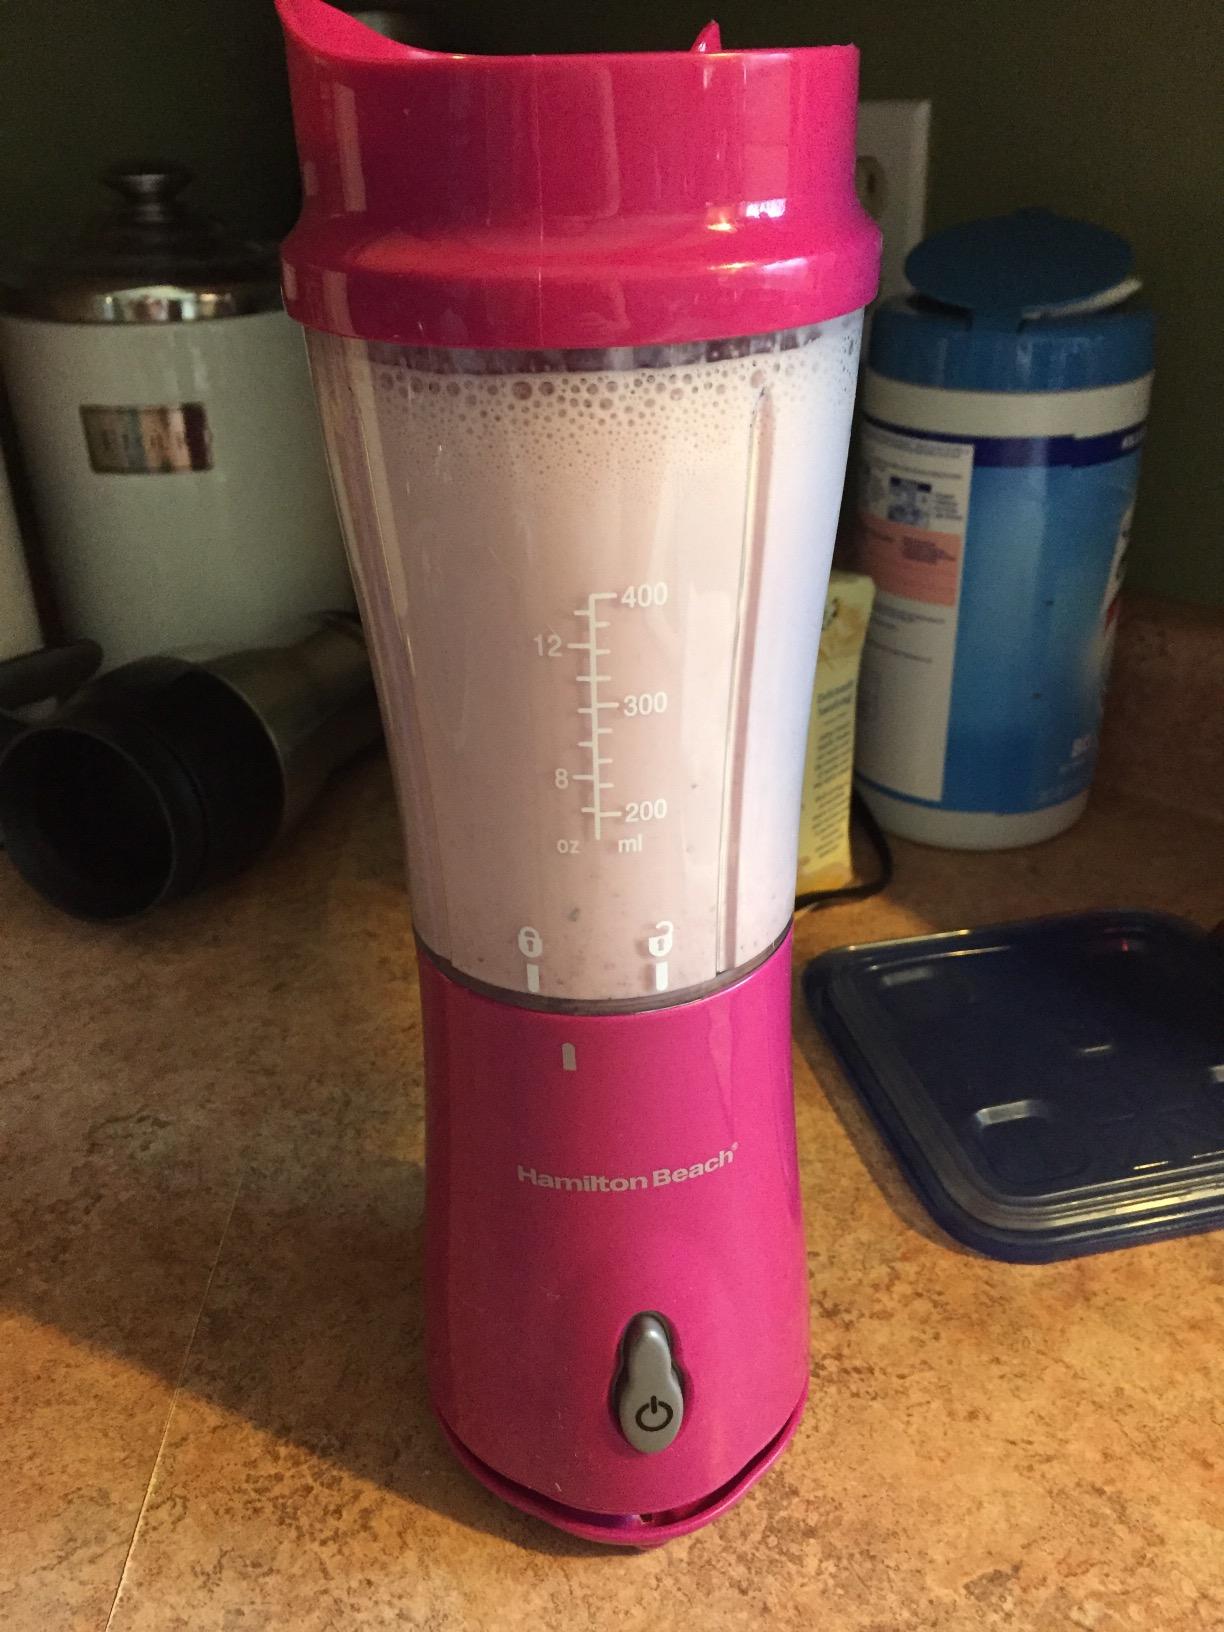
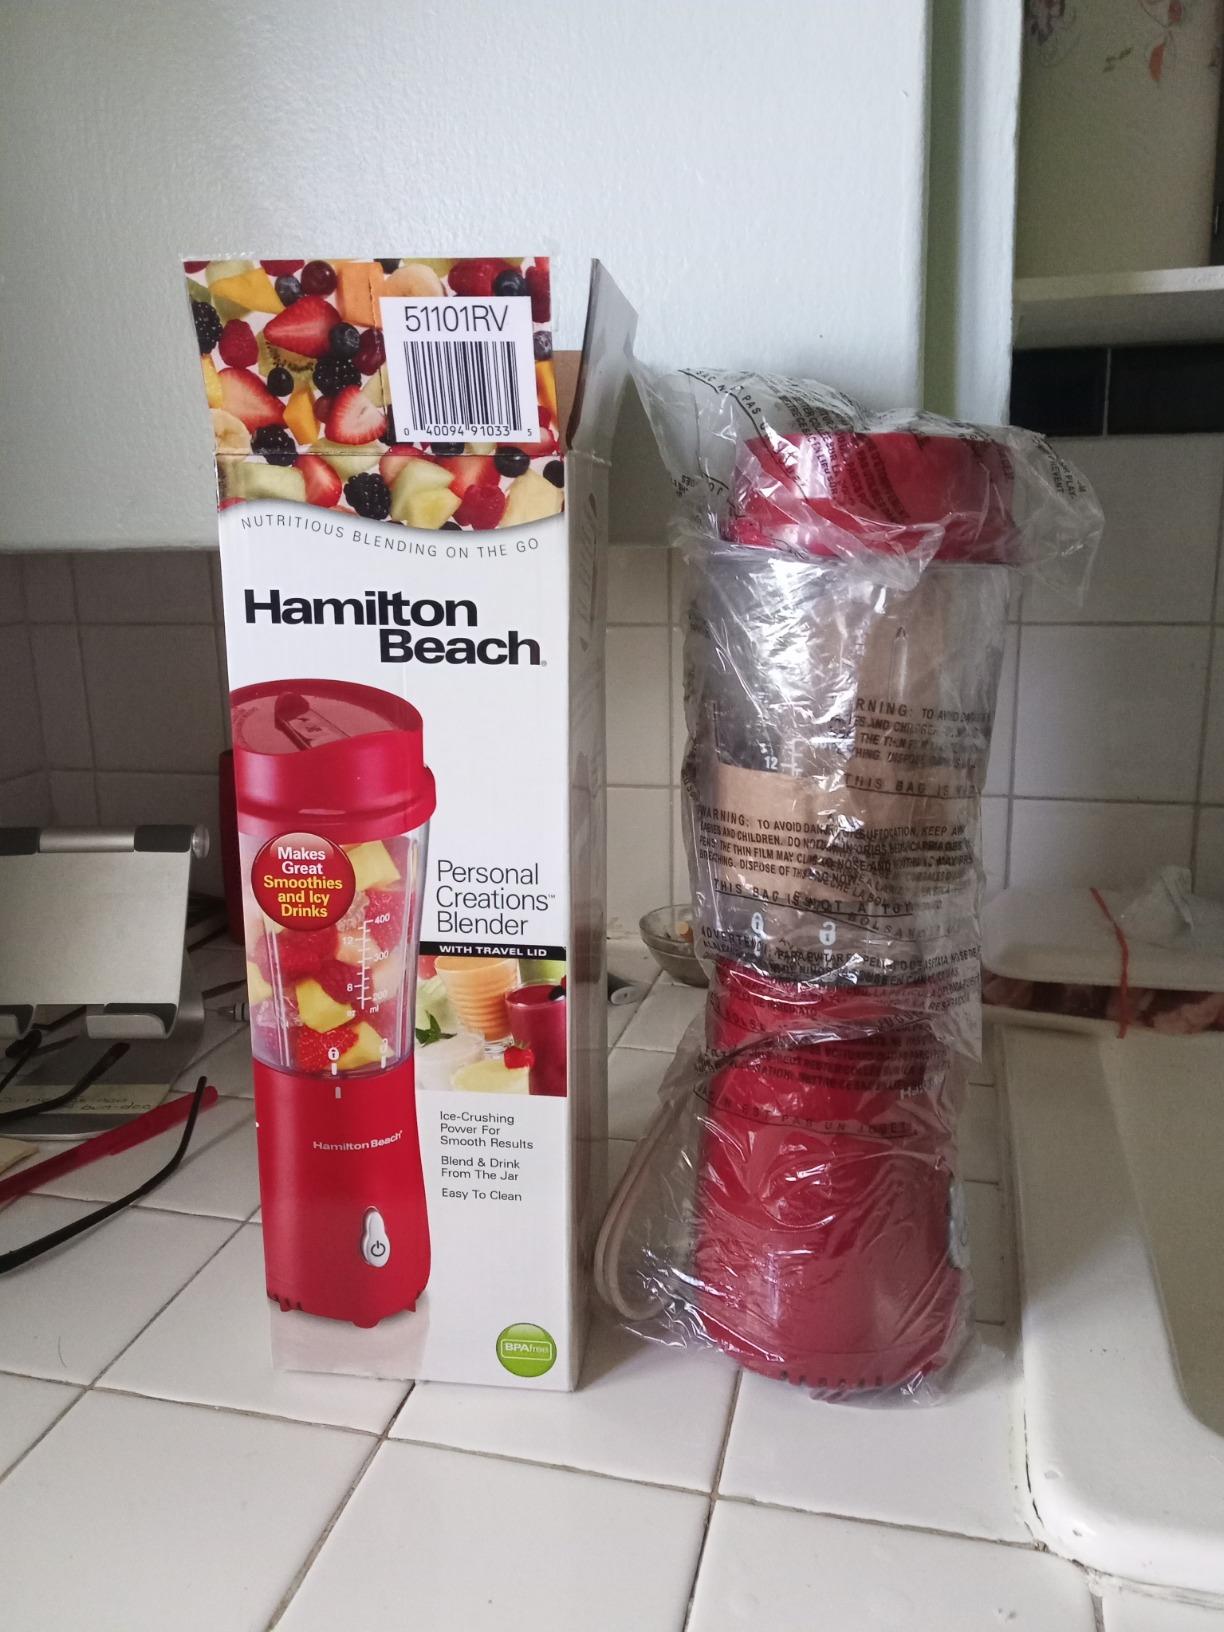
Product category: items_blender
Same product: no